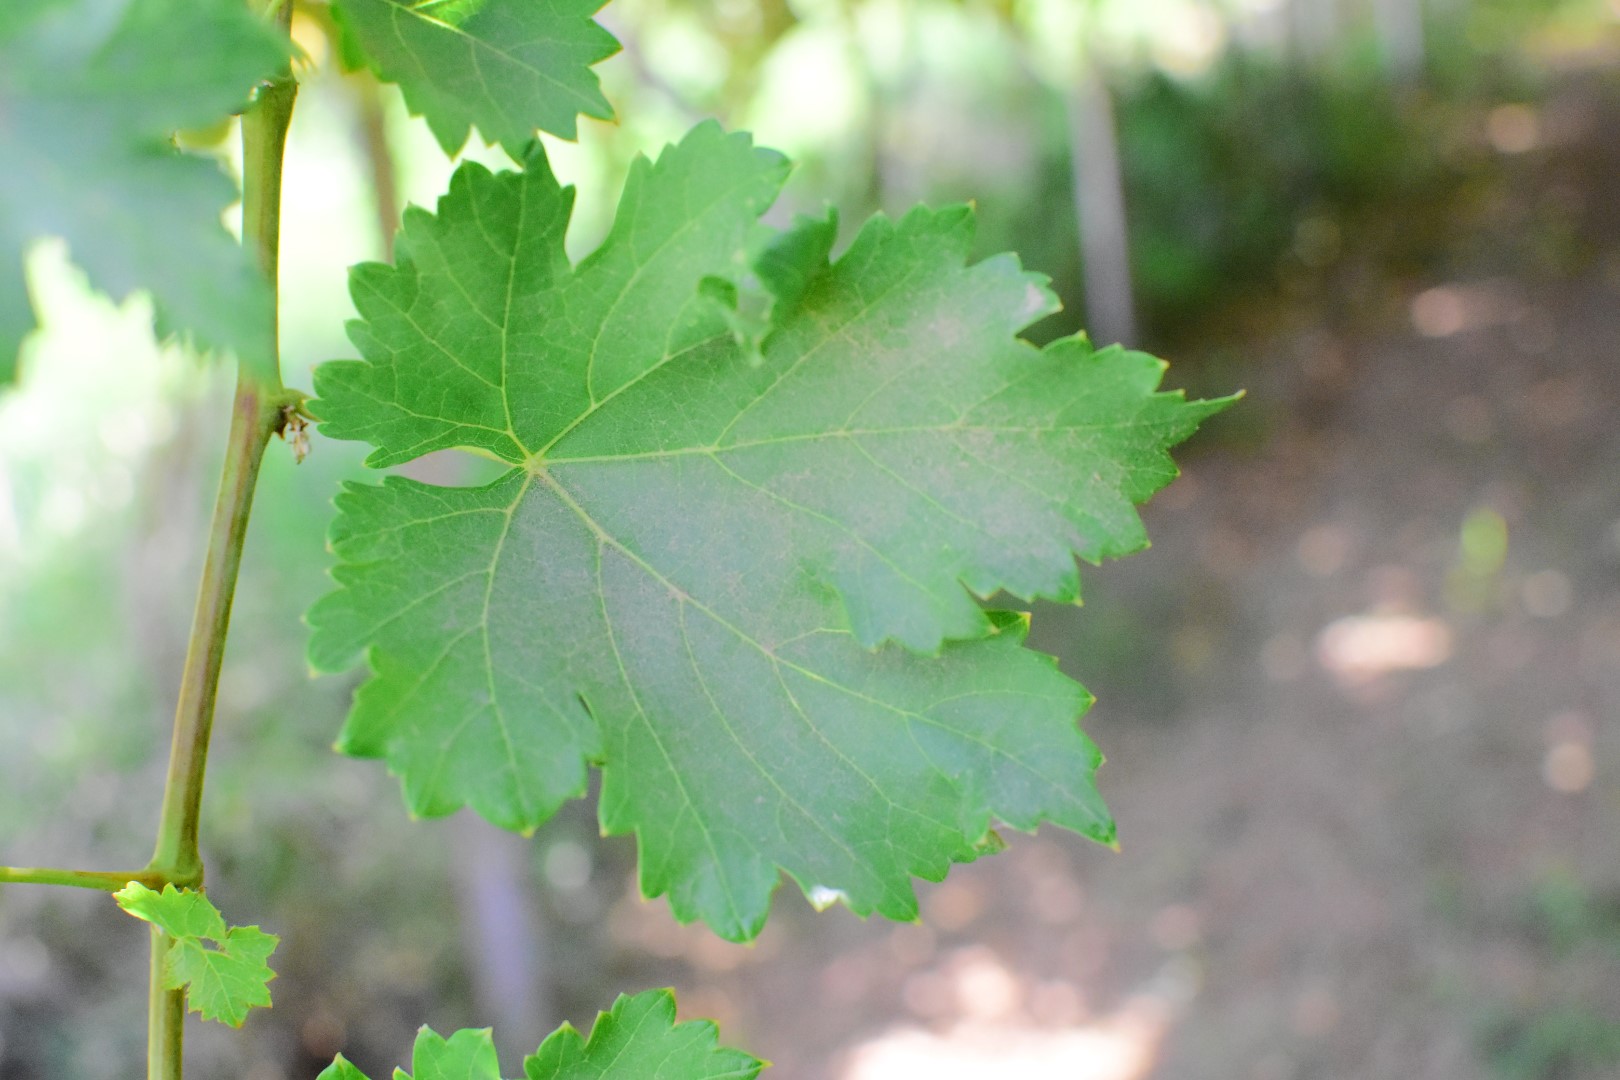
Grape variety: Deas Al-Annz